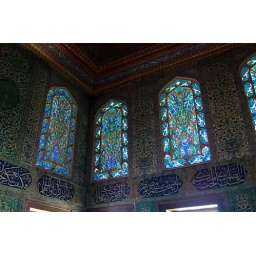
Walls and windows in the Fountain Room. The wall has 16th century Iznik tiles and the writing are verses from the Quran.